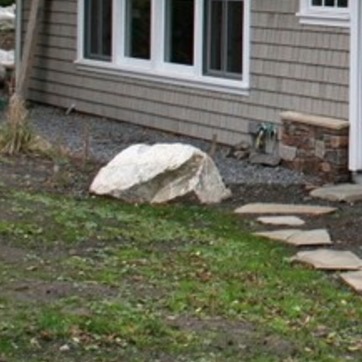
Material: stone